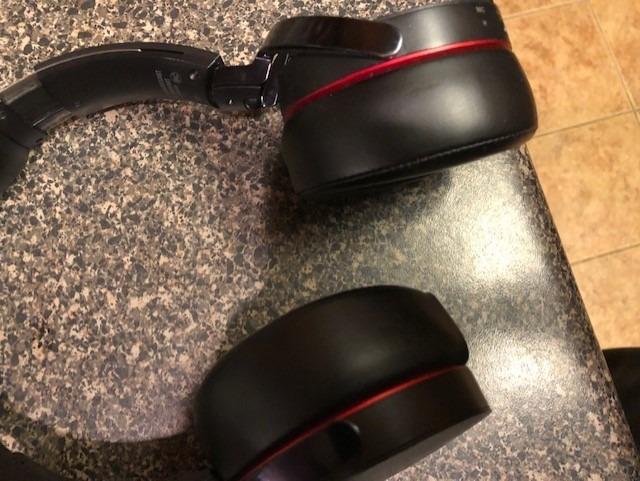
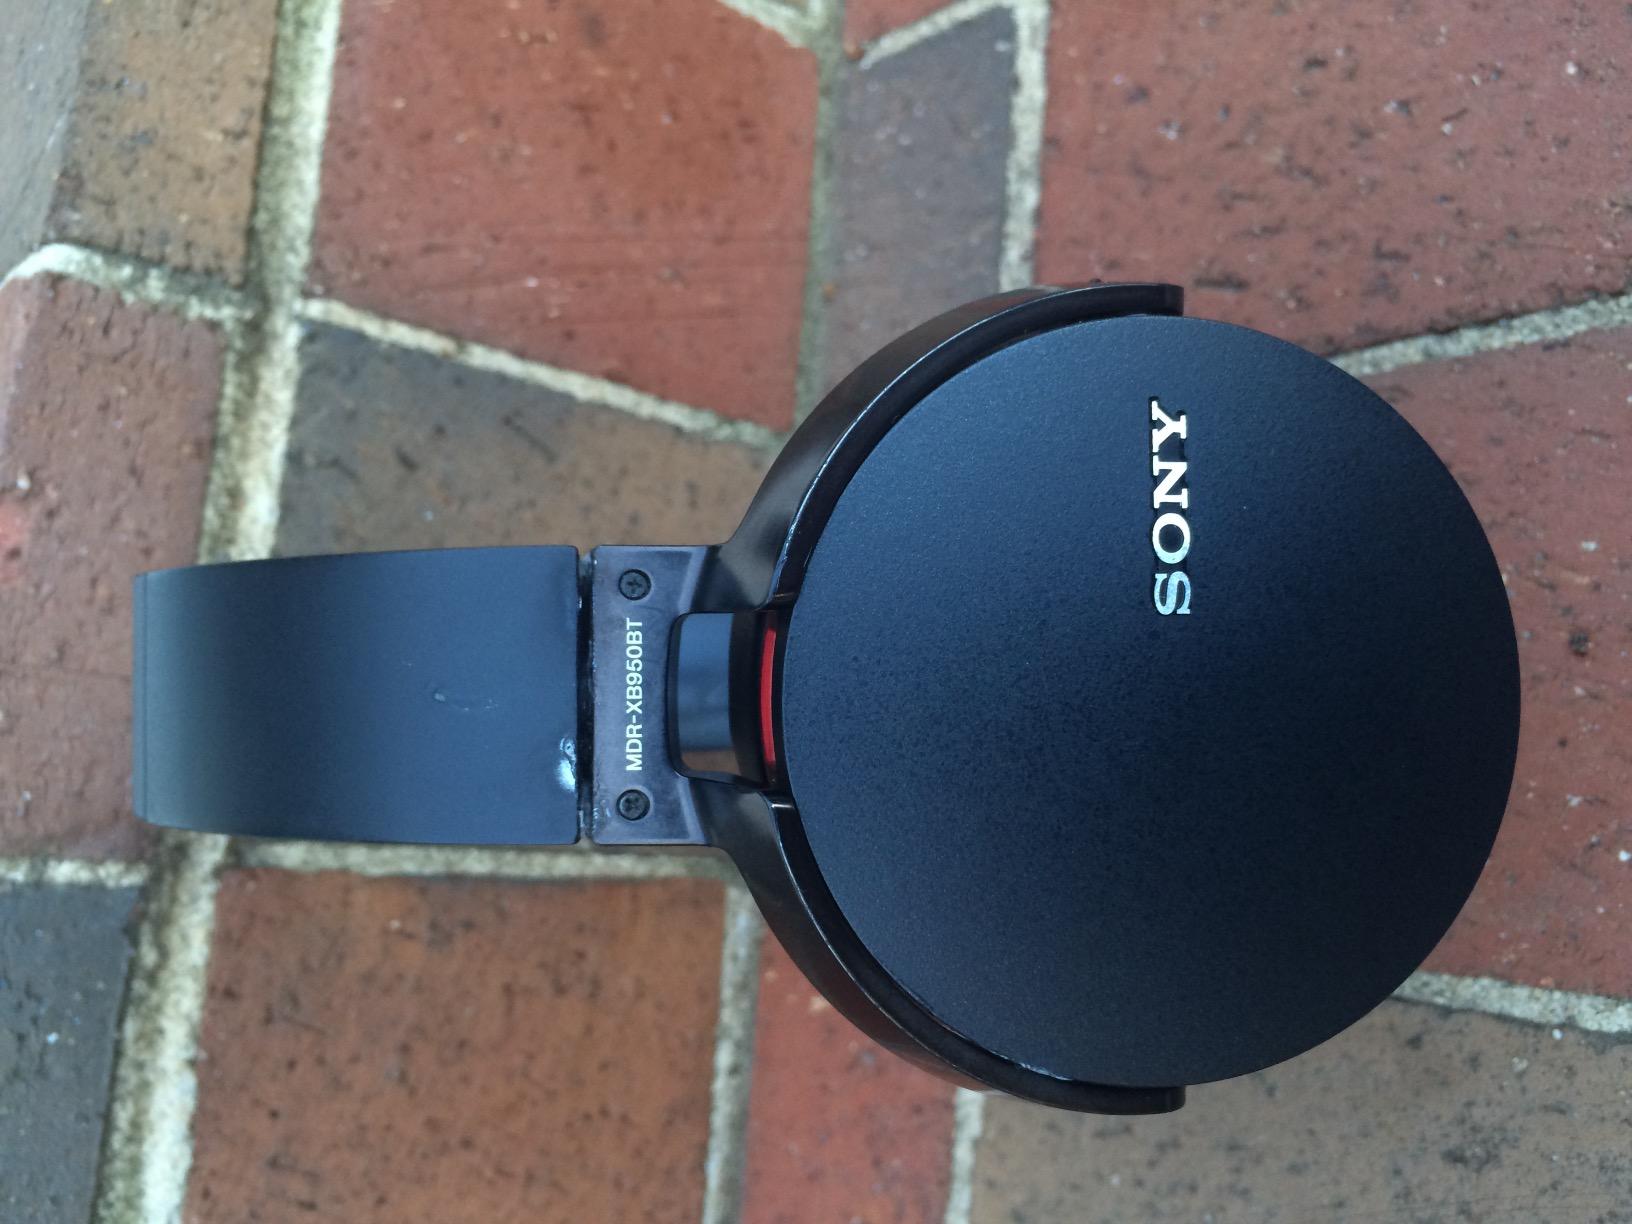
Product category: headphones
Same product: yes